Dental trauma

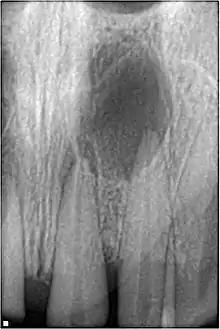
Radiographic signs of periapical inflammation is usually evident in a tooth with necrotic pulp

Root resorption following traumatic dental injuries, whether located along the root surface or within the root canal appears to be a sequel to wound healing events, where a significant amount of the PDL or pulp has been lost due to the effect of acute trauma.